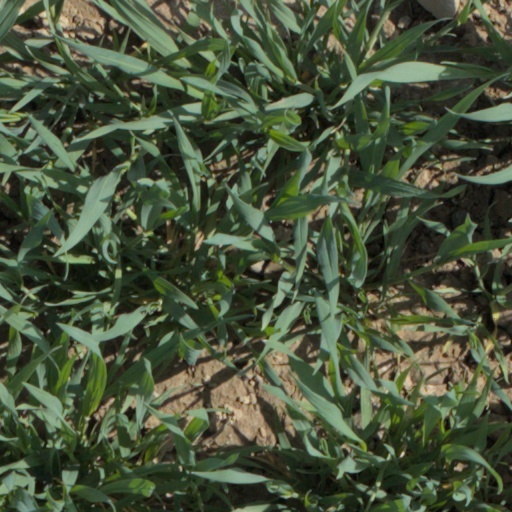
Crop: wheat